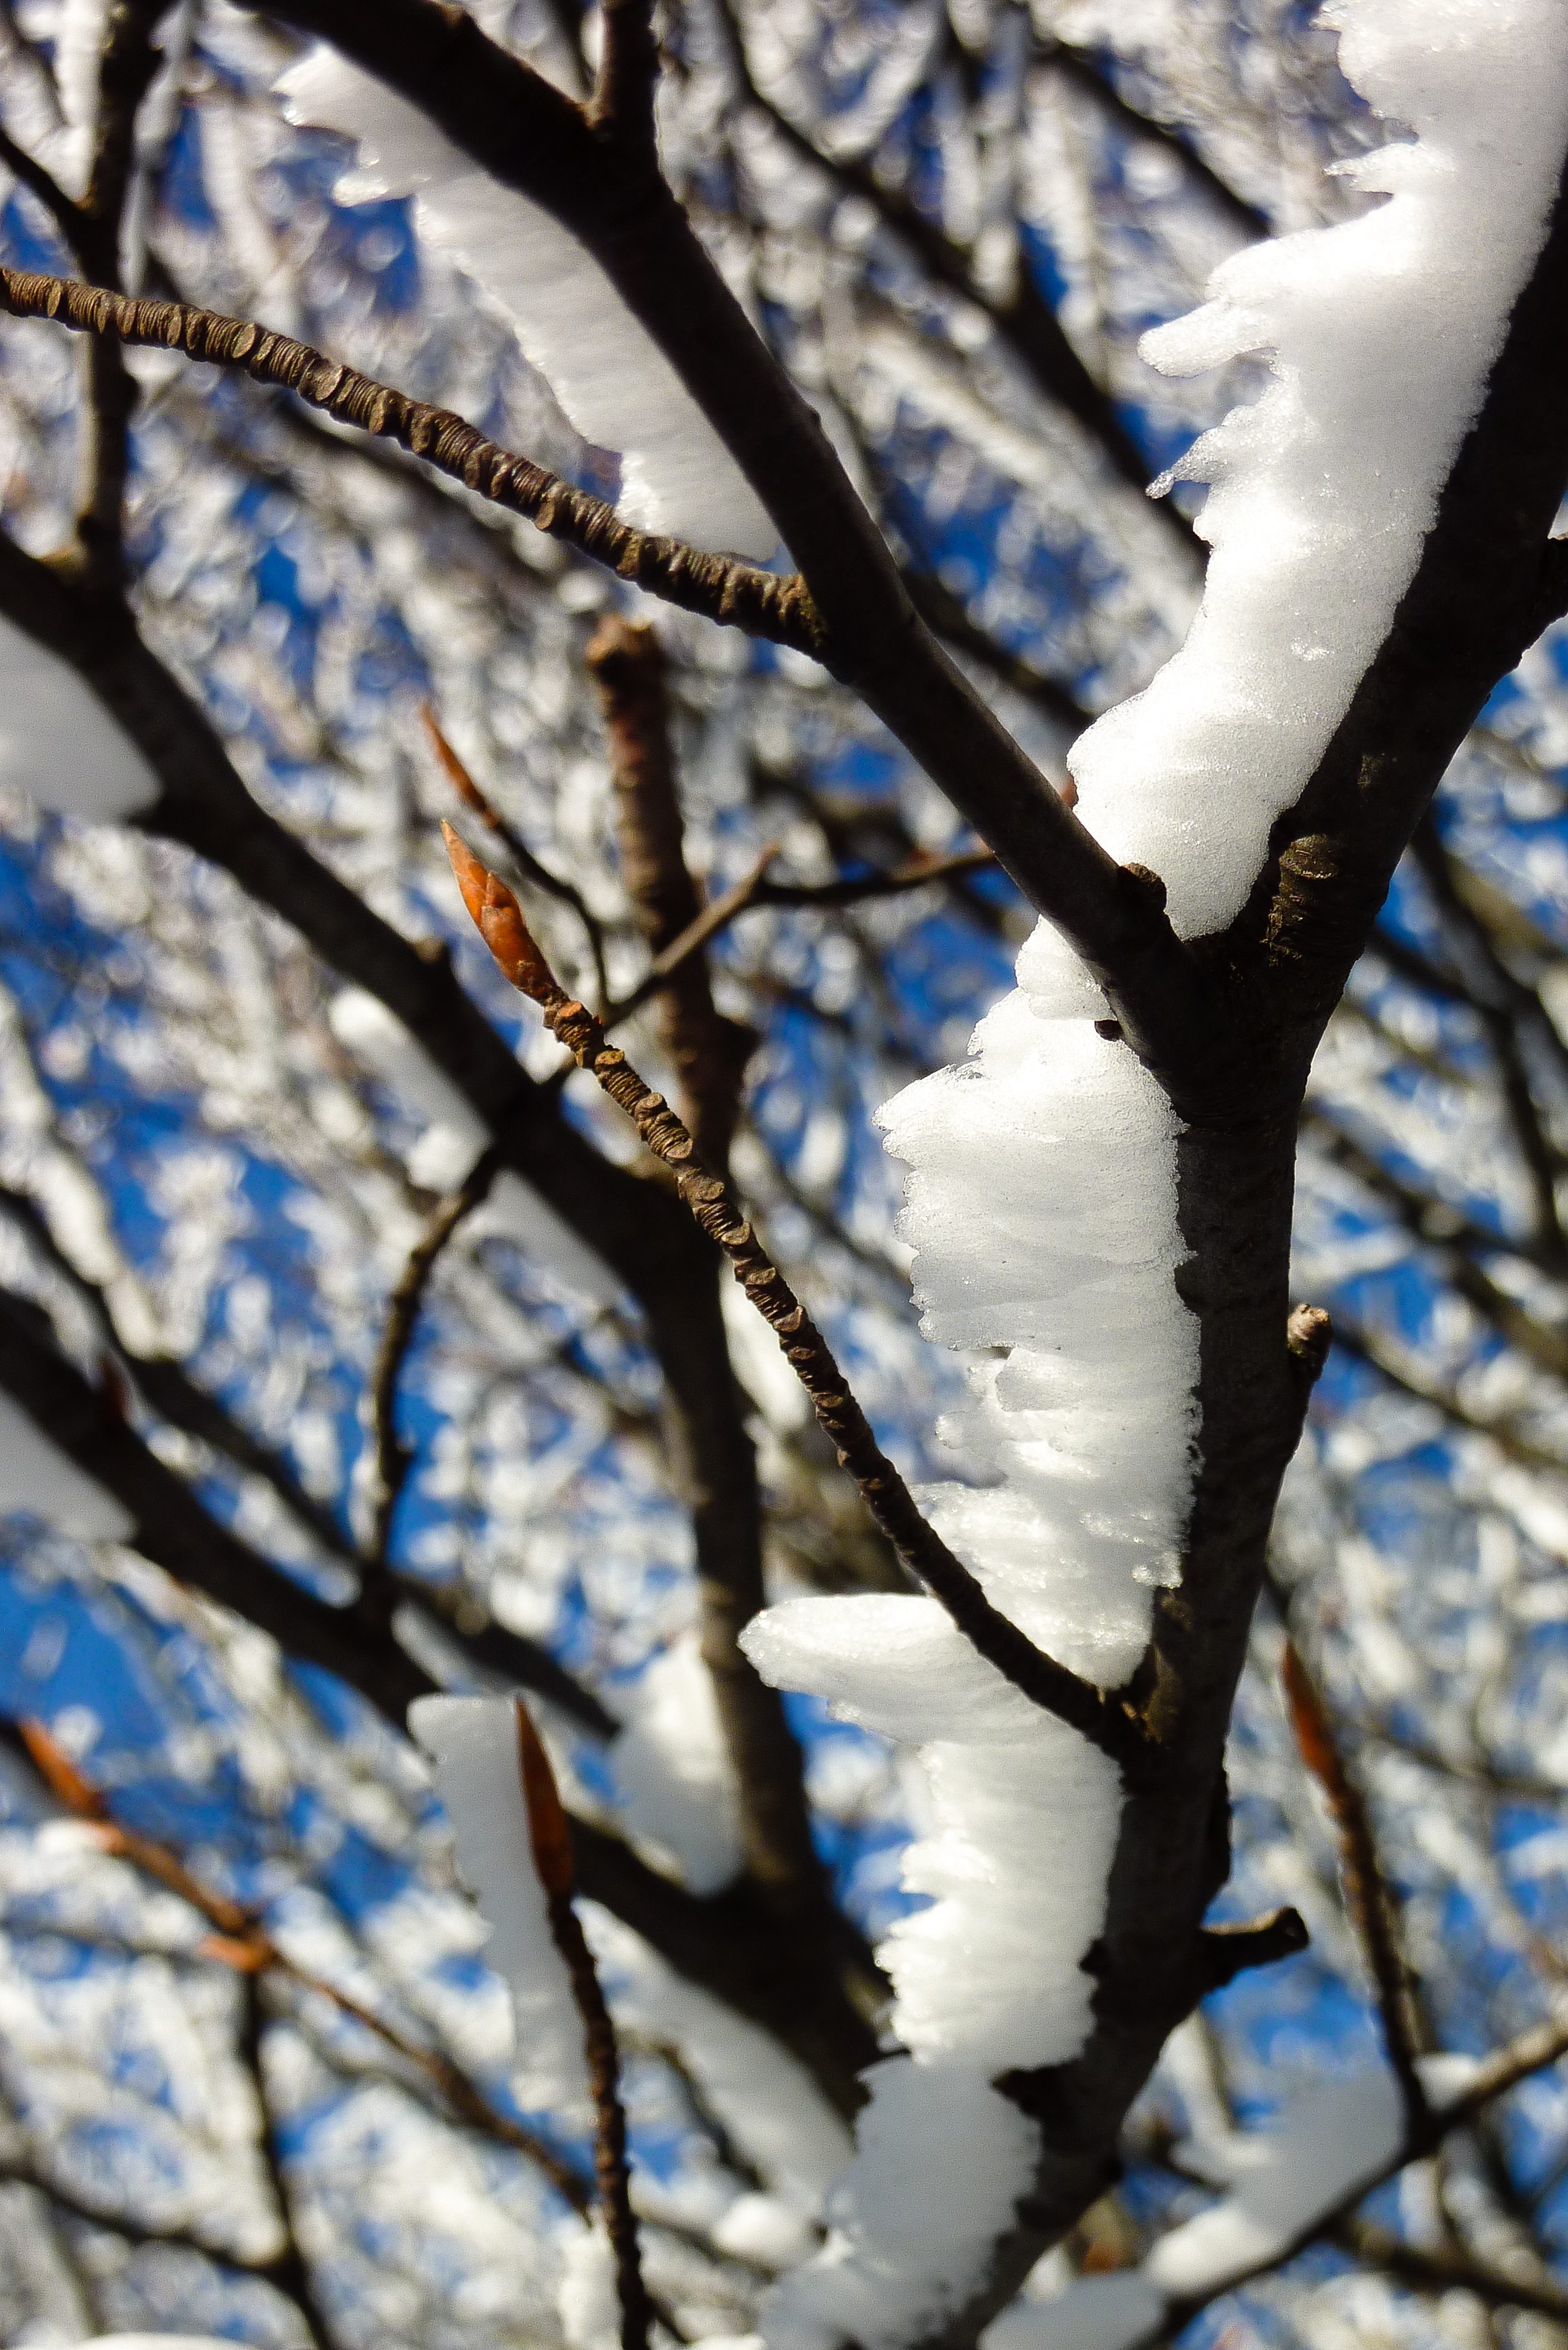
tree, nature, forest, branch, blossom, mountain, snow, cold, winter, plant, sky, white, sunlight, leaf, flower, frost, spring, autumn, italy, frozen, season, twig, freezing, woody plant